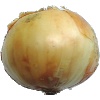
Label: Onion White 1